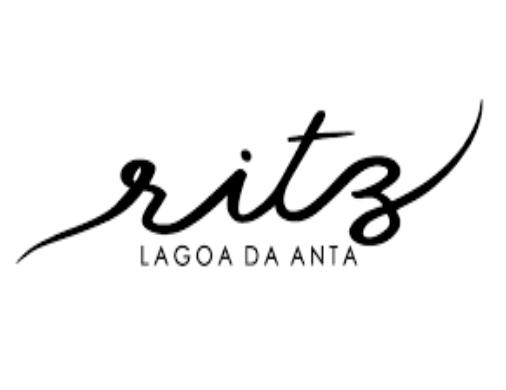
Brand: ANTA
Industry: Clothes